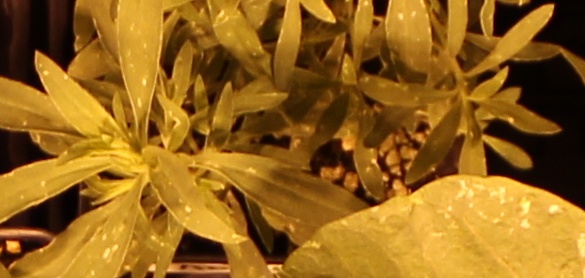
Label: Kochia